List of songs recorded by Aerosmith

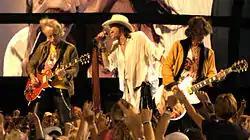
Brad Whitford, Steven Tyler, and Joe Perry of Aerosmith performing at the NFL Kickoff in Washington, DC on September 4, 2003.

The following is a list of released songs recorded and performed by Aerosmith.